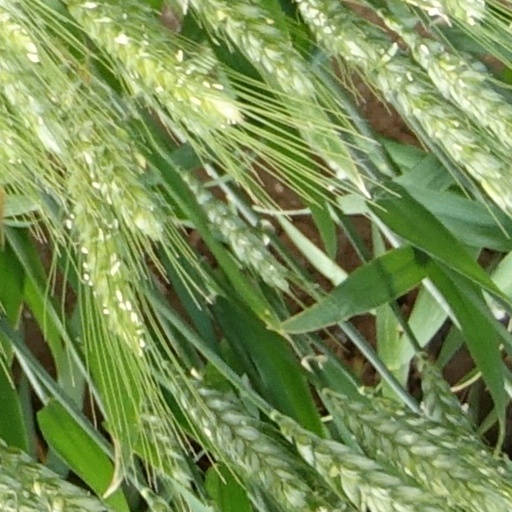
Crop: wheat